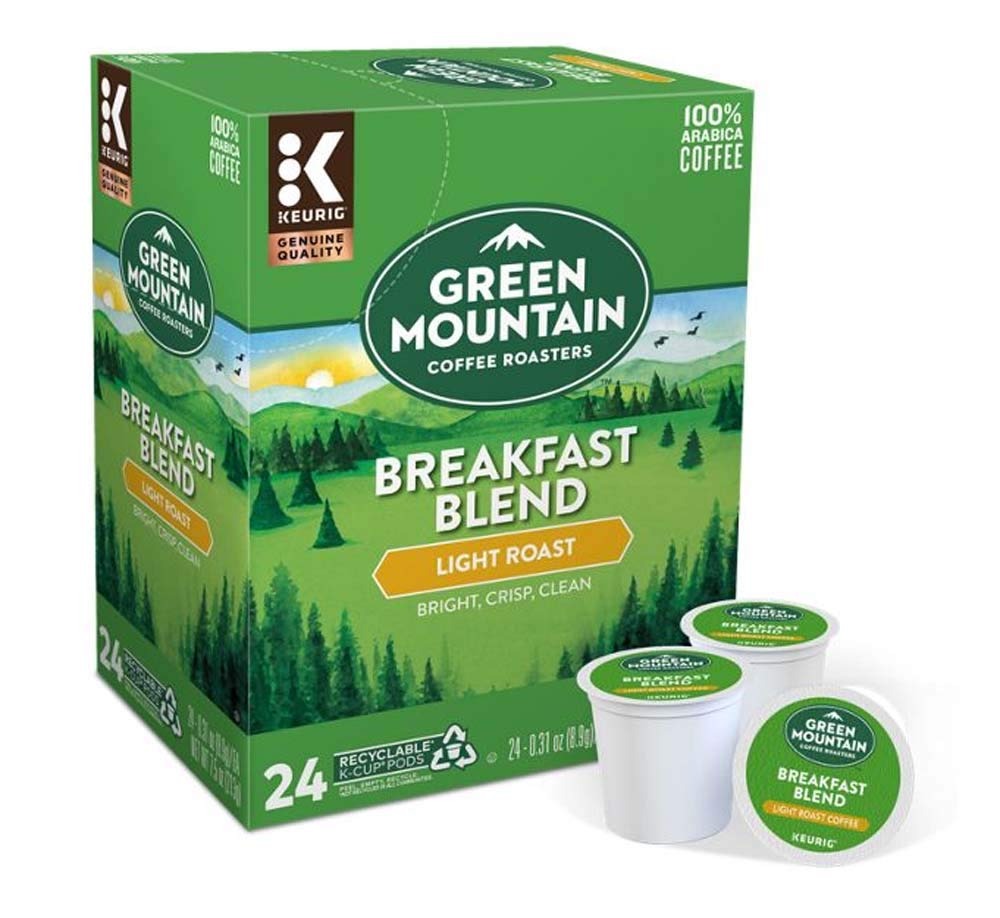
Item Name: Keurig Green Mountain Coffee Roasters Breakfast Blend, Light Roast Coffee, 24 Single Serve K-Cup Pods
Value: 24.0
Unit: Count

Price: 16.19